2009 Greek parliamentary election

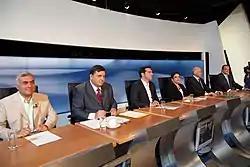
Leaders of the ("L to R") Ecologist Greens, Popular Orthodox Rally, Coalition of the Radical Left, Communist Party, PASOK, and New Democracy parties before a televised debate

The initial results of the exit poll conducted jointly by pollsters Alco, GPO, MARC, Metron Analysis, MRB, Opinion, and RASS were made public at 7 PM Eastern European DST: